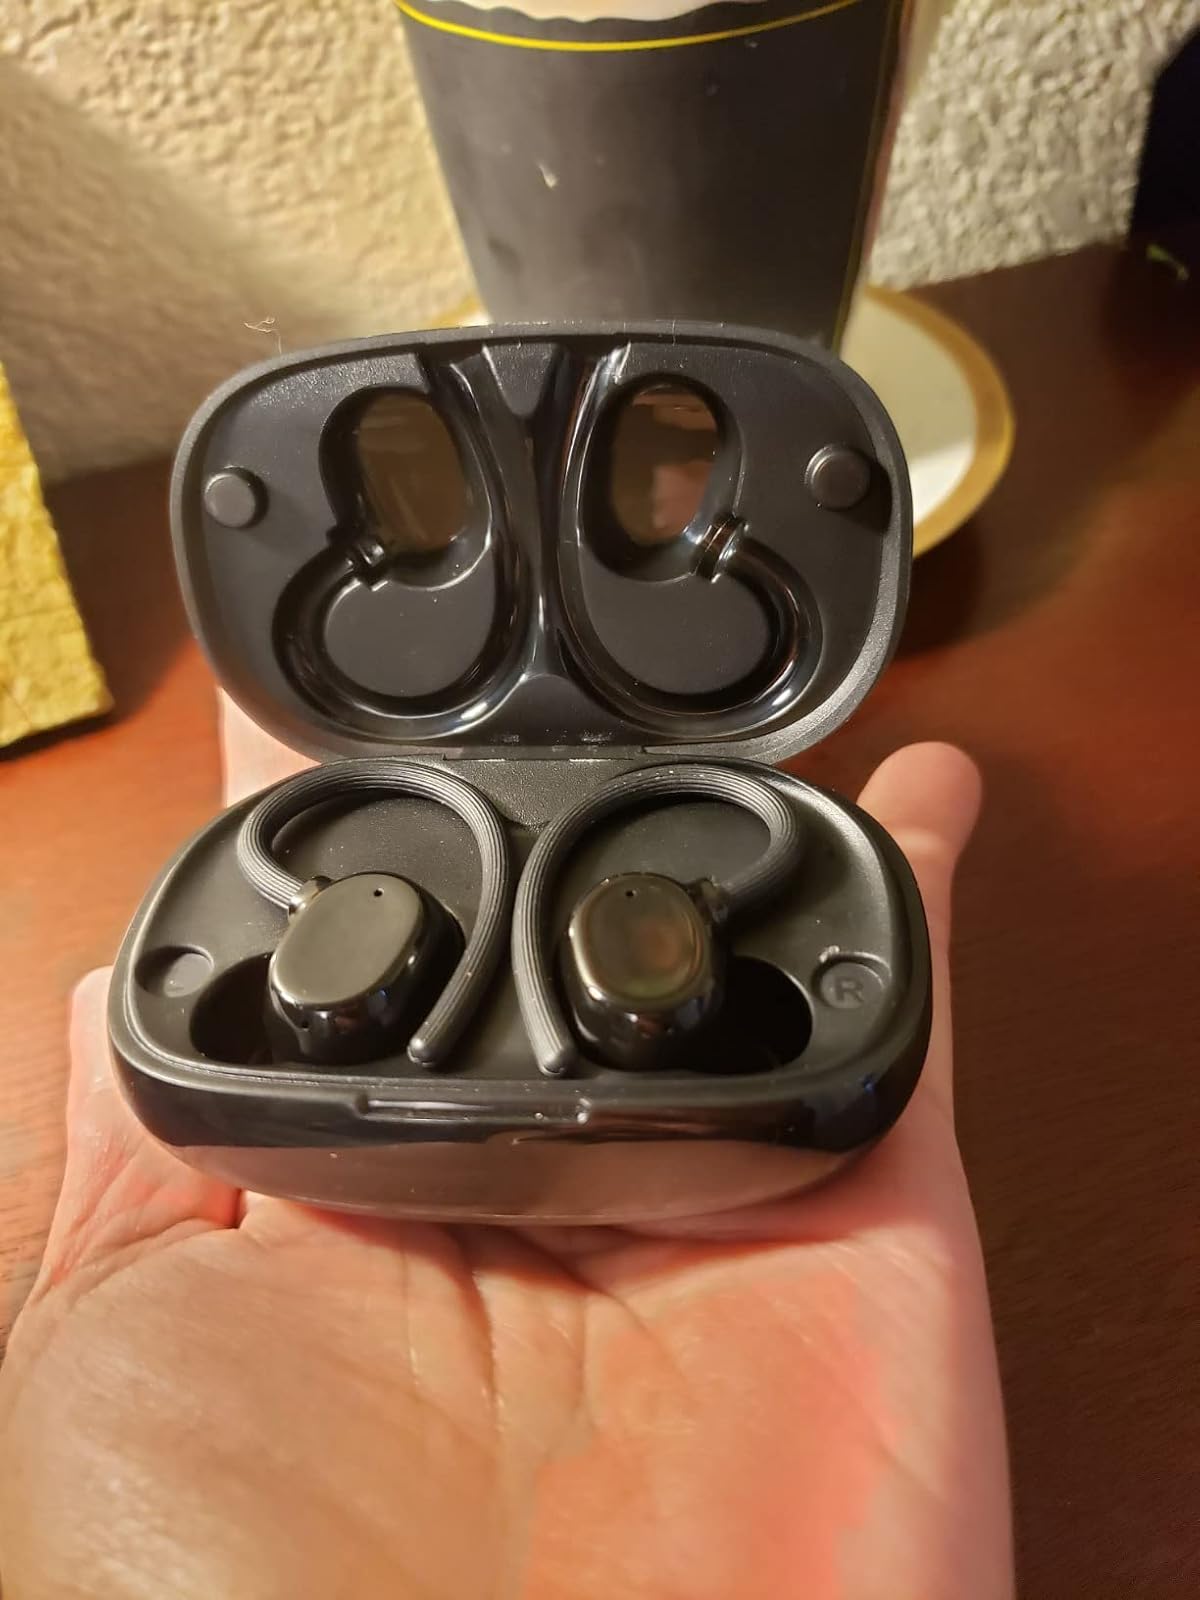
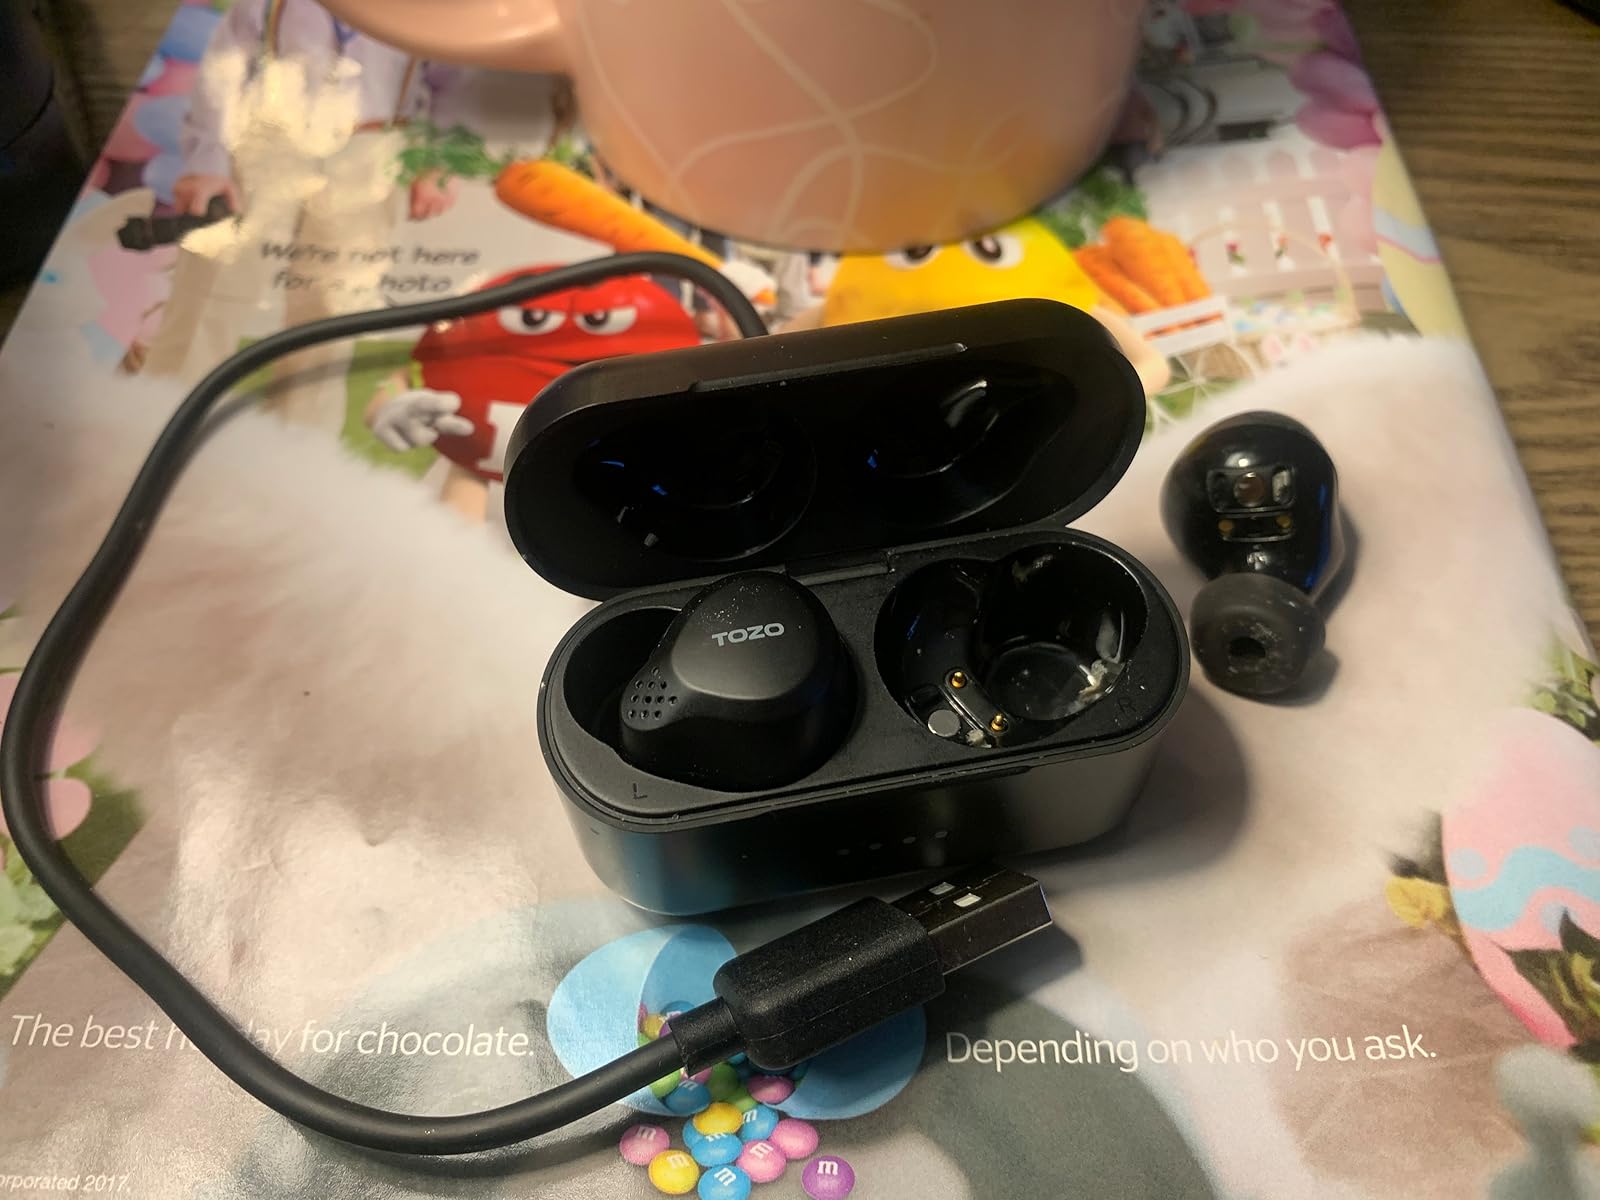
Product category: earbuds
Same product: no